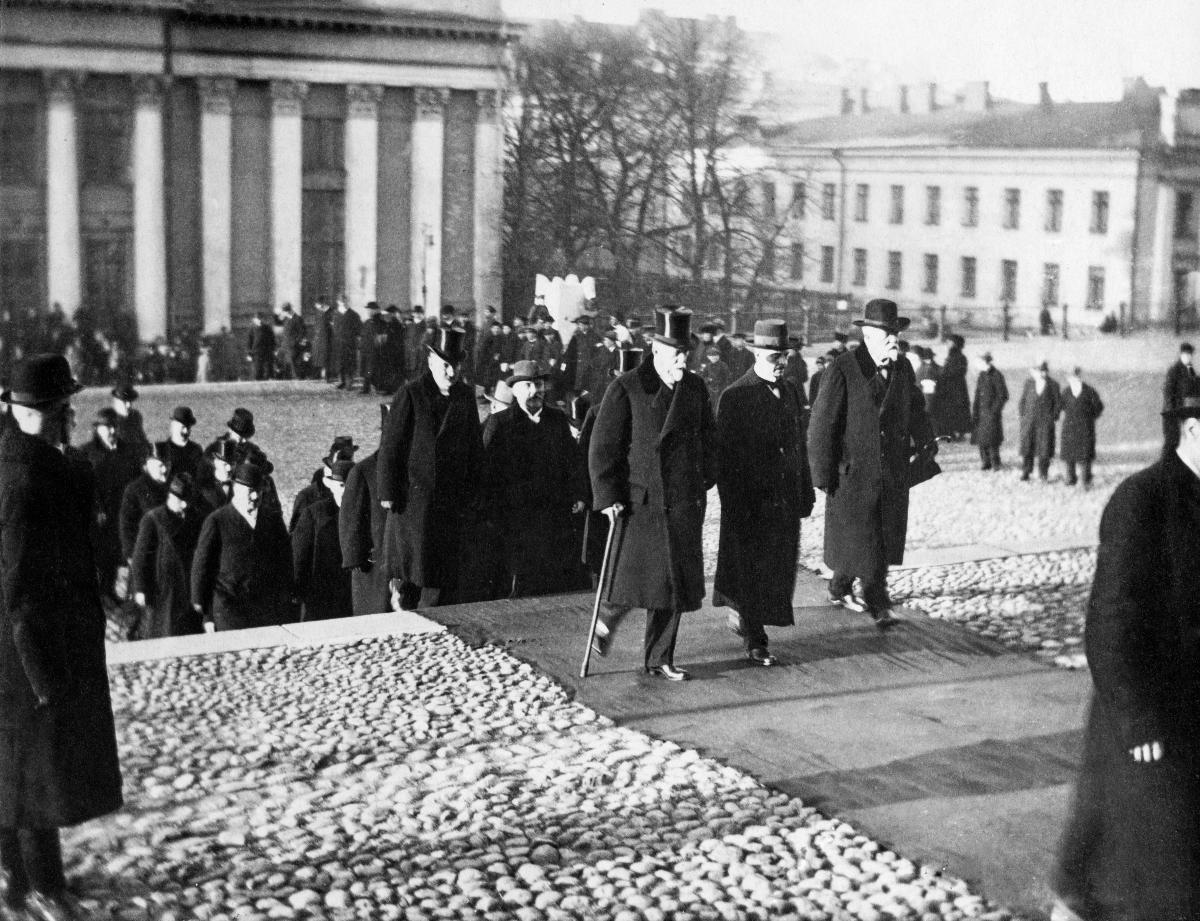
Valtiopäivien avajaiset 1917
The Opening of the Parliament 1917
sisällön kuvaus: Valtiopäivien avajaiset Helsingissä 11.4.1917. Edustajat menossa avajaisjumalanpalvelukseen Nikolainkirkkoon. content description: The opening of the Parliament in Helsinki 11.4.1917. The members of the Parliament going to the opening service at the Nikolai Church.
Vuosi: 1917
Paikka: Suomi; Suomi, Uusimaa, Helsinki
Aiheet: politiikka; valtiopäivät (istuntokaudet); kulkueet; avajaiset; politics; parliamentary sessions; processions; parliament opening; procession; members of the parliament; openings (celebrations); politik; riksmöten; processioner; öppningsceremonier